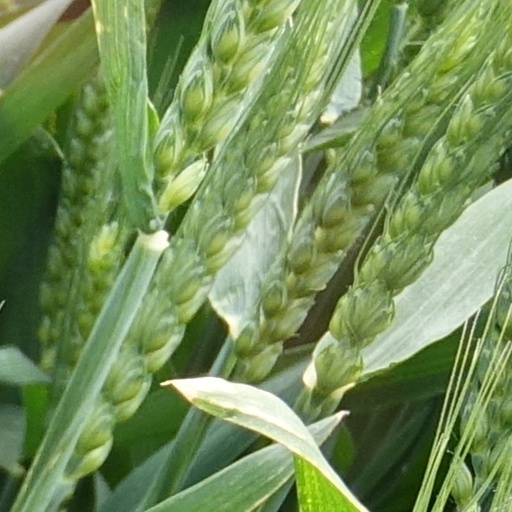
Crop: wheat